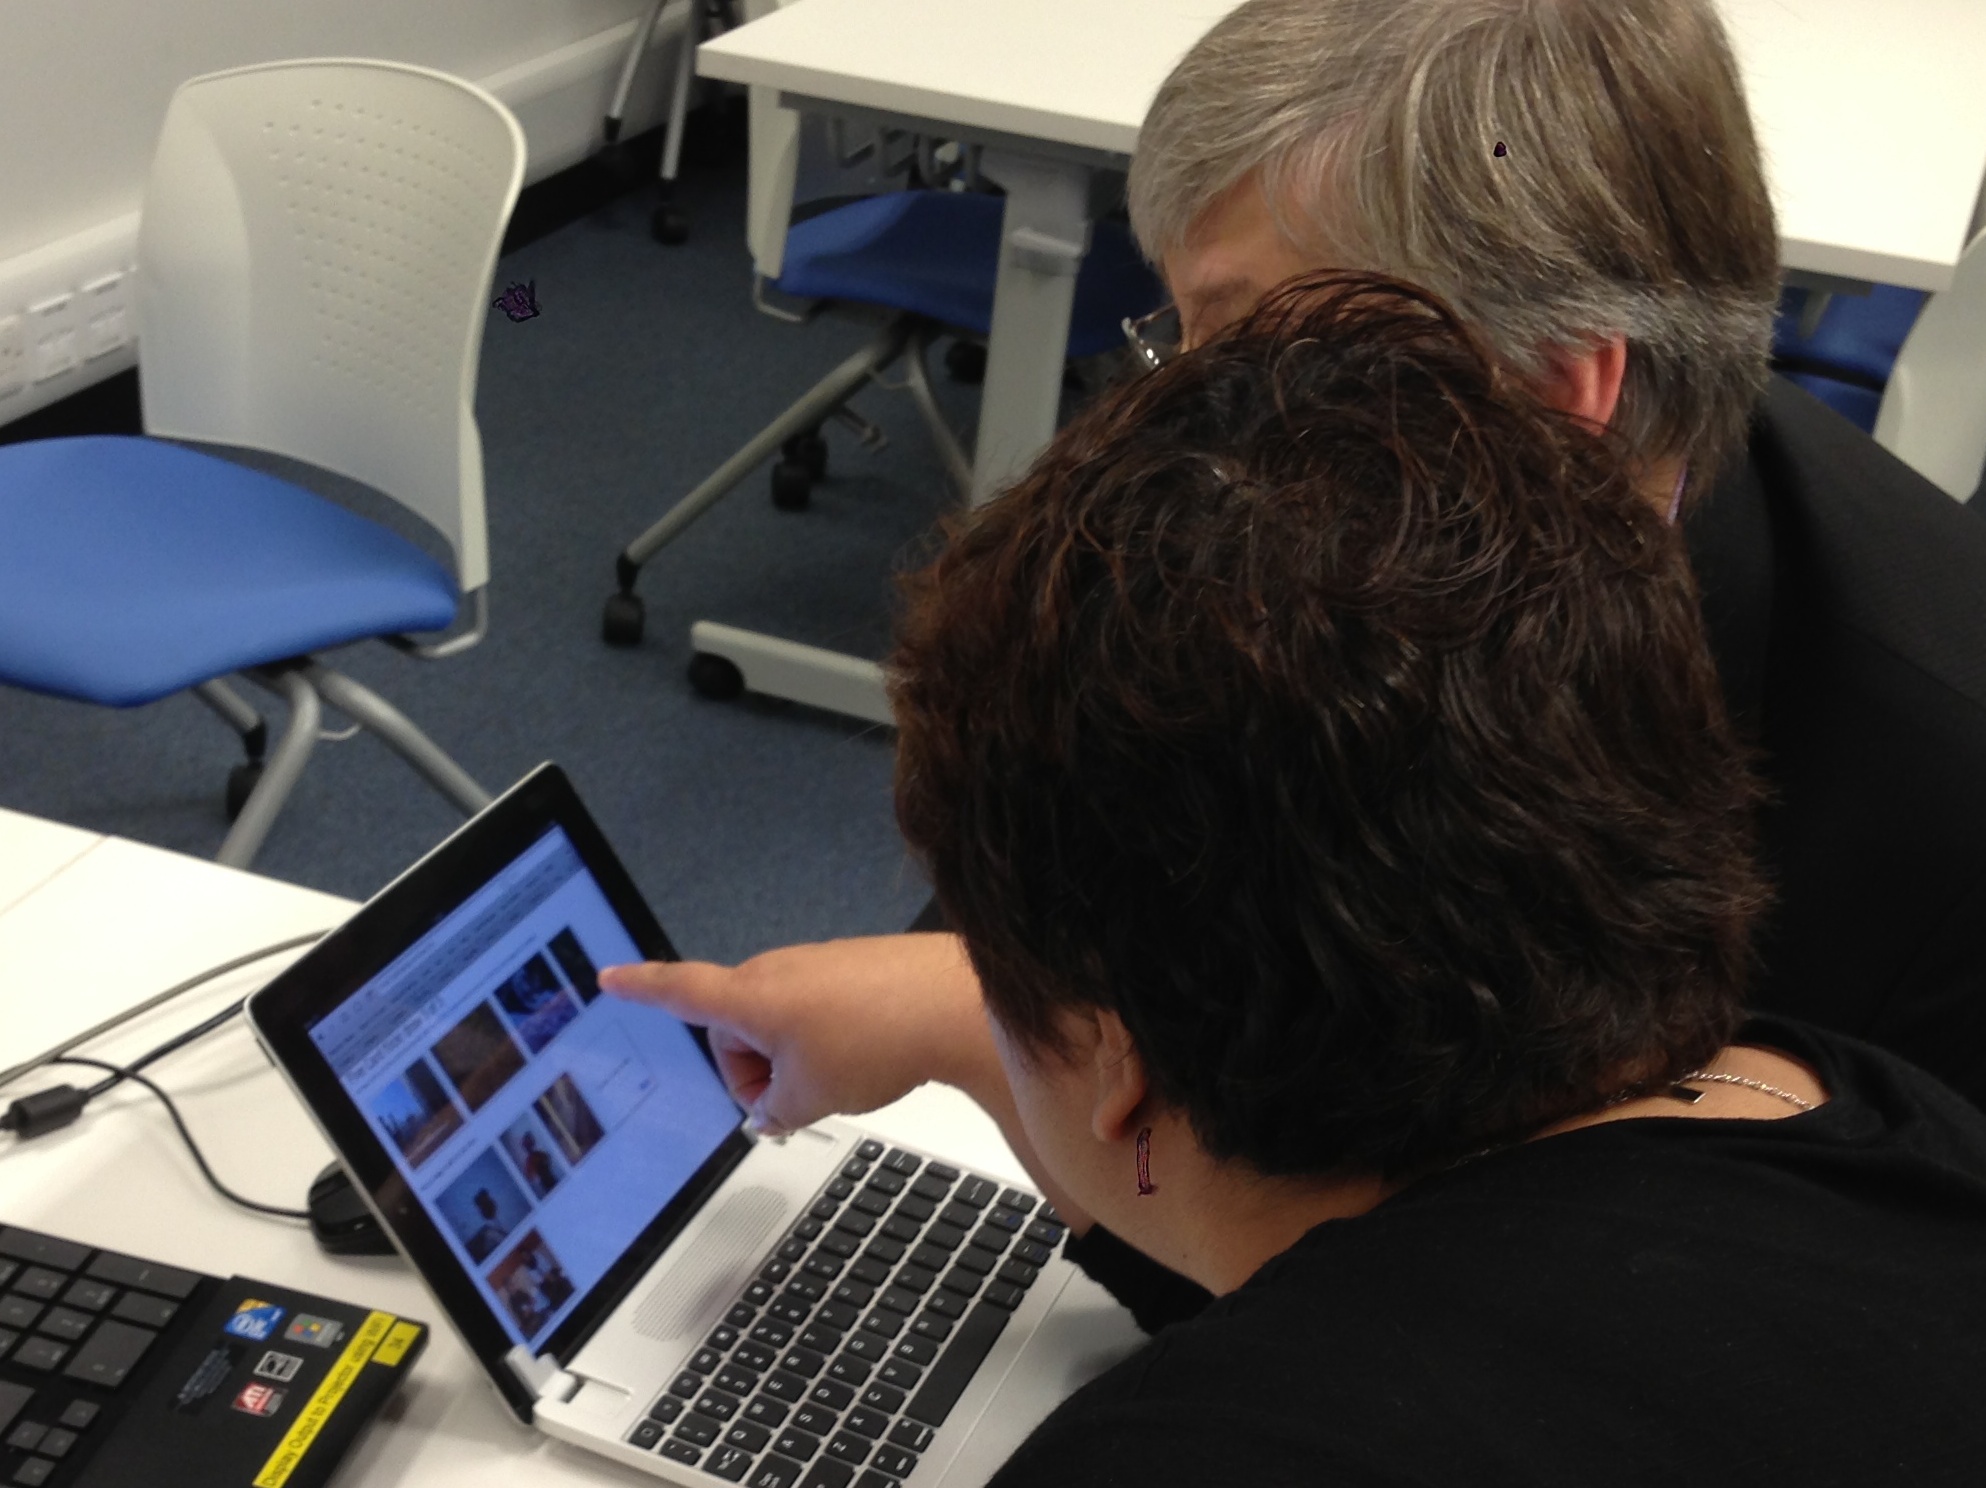
person, professional, profession, learning